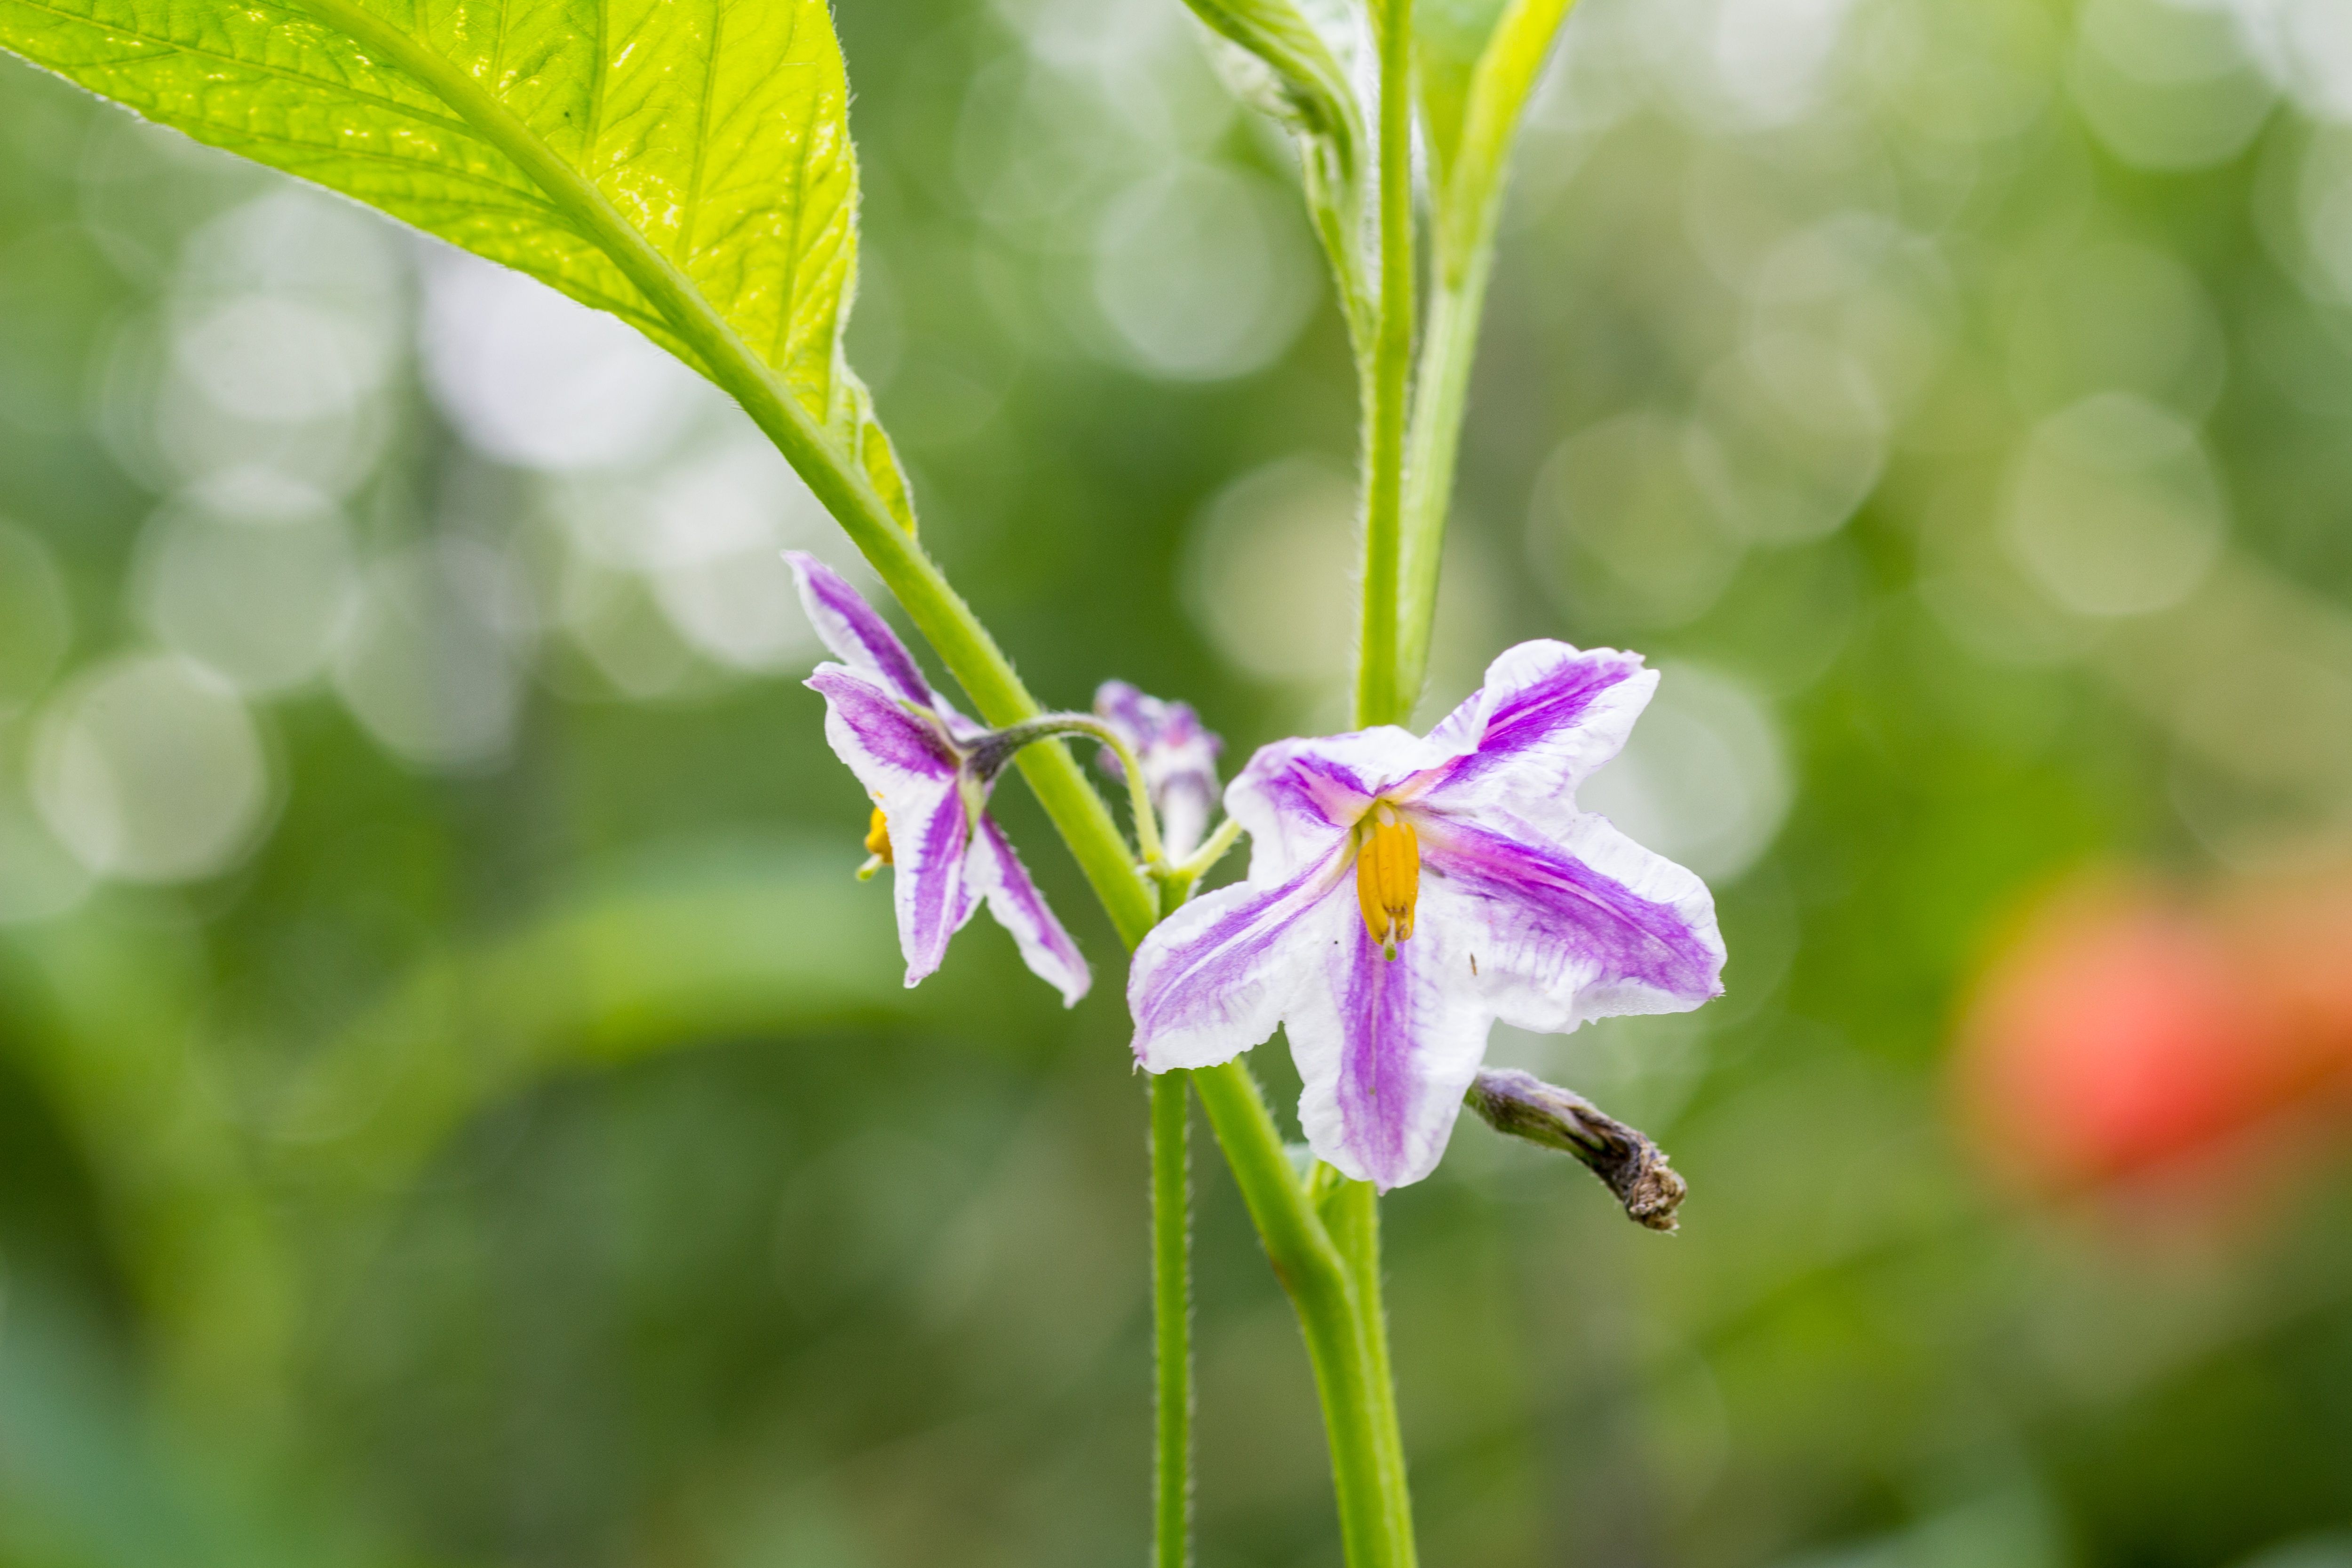
nature, blossom, plant, leaf, flower, petal, green, botany, flora, wildflower, flowers, close up, petals, stripes, rosa, macro photography, flowering plant, pepino, plant stem, land plant, dayflower family, solanaceous